Warwickshire Yeomanry

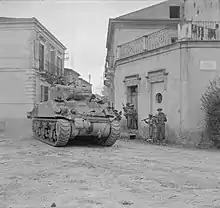
A Sherman tank of 'B' Squadron, Warwickshire Yeomanry, passing Indian infantry in Frisa, Italy, 14 December 1943.

The regiment did not mechanise before the outbreak of the Second World War; on mobilisation, it was attached to the 1st Cavalry Division, and moved in 1940 to the Middle East, where it saw service in Iraq and Syria in 1941. It was mechanised as an armoured regiment in late 1941 and transferred into the Royal Armoured Corps, with the division redesignating itself as 10th Armoured Division. The regiment then saw service in the North African Campaign, fighting at the Second Battle of El Alamein whilst attached to the 2nd New Zealand Division. It was deployed to Italy in 1944, where it saw action in the Italian Campaign in June and July.